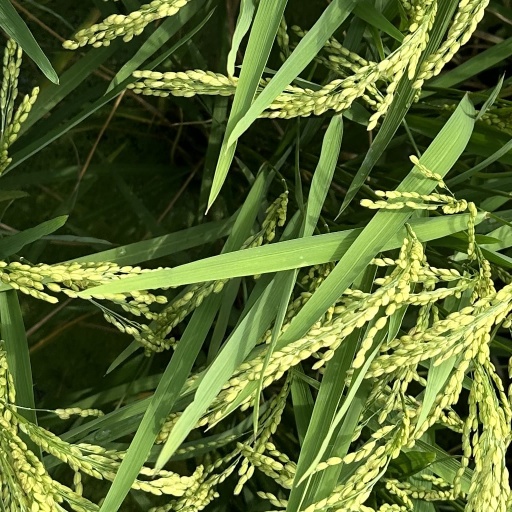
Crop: rice